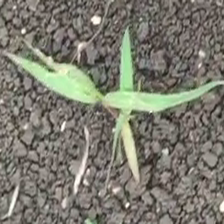
Weed species: Digitaria_SP_(Digitaria Sanguinalis )